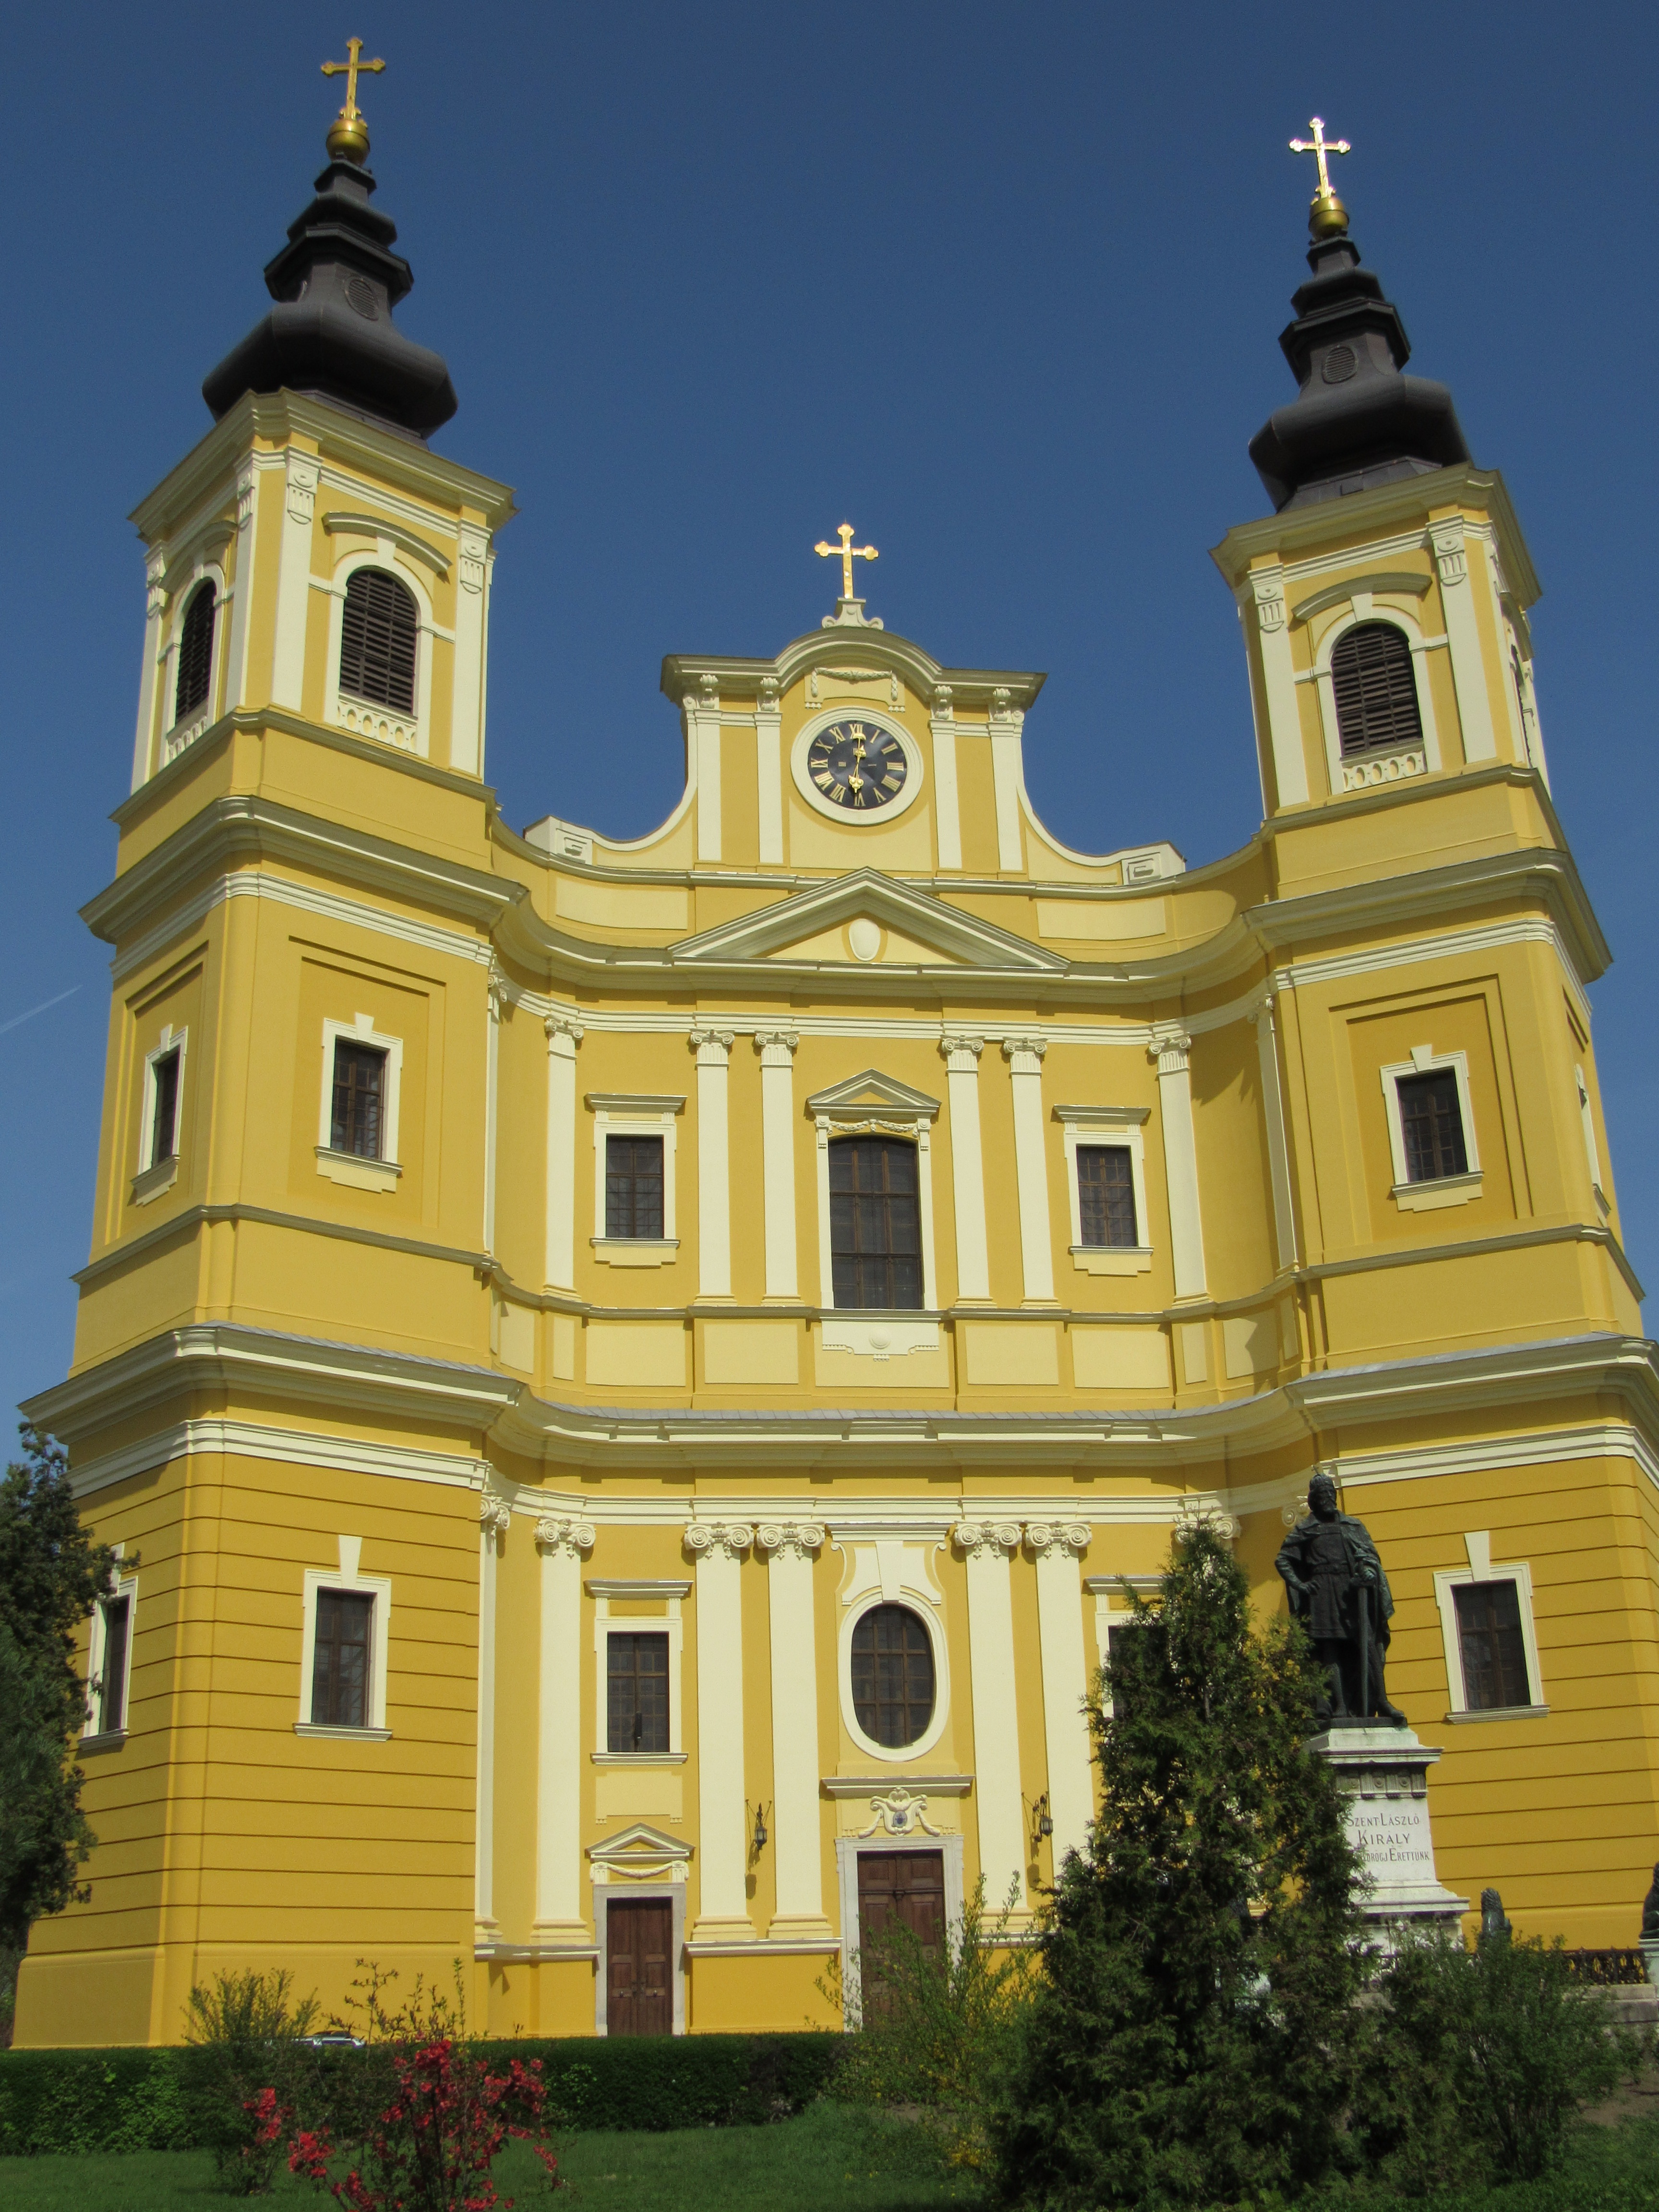
architecture, house, building, chateau, palace, tower, landmark, facade, church, place of worship, synagogue, estate, courthouse, transylvania, stately home, oradea, crisana, roman catholic, classical architecture